Shehu Buba Umar

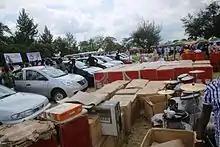
Donation of Sewing machines, motorcycles, etc. to Bauchi South people.

Bauchi South being a predominantly Agriculture community in need of development, Shehu Buba fashioned out a "Masterplan of Service" development Blueprint focusing on jobs creation, farming Support, upgrading road network, rural electrification and community development.